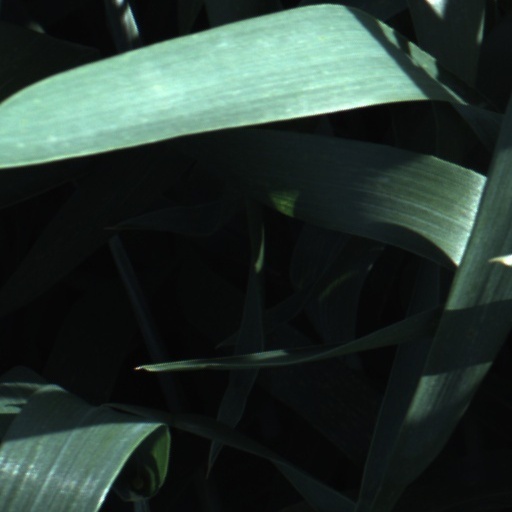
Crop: wheat